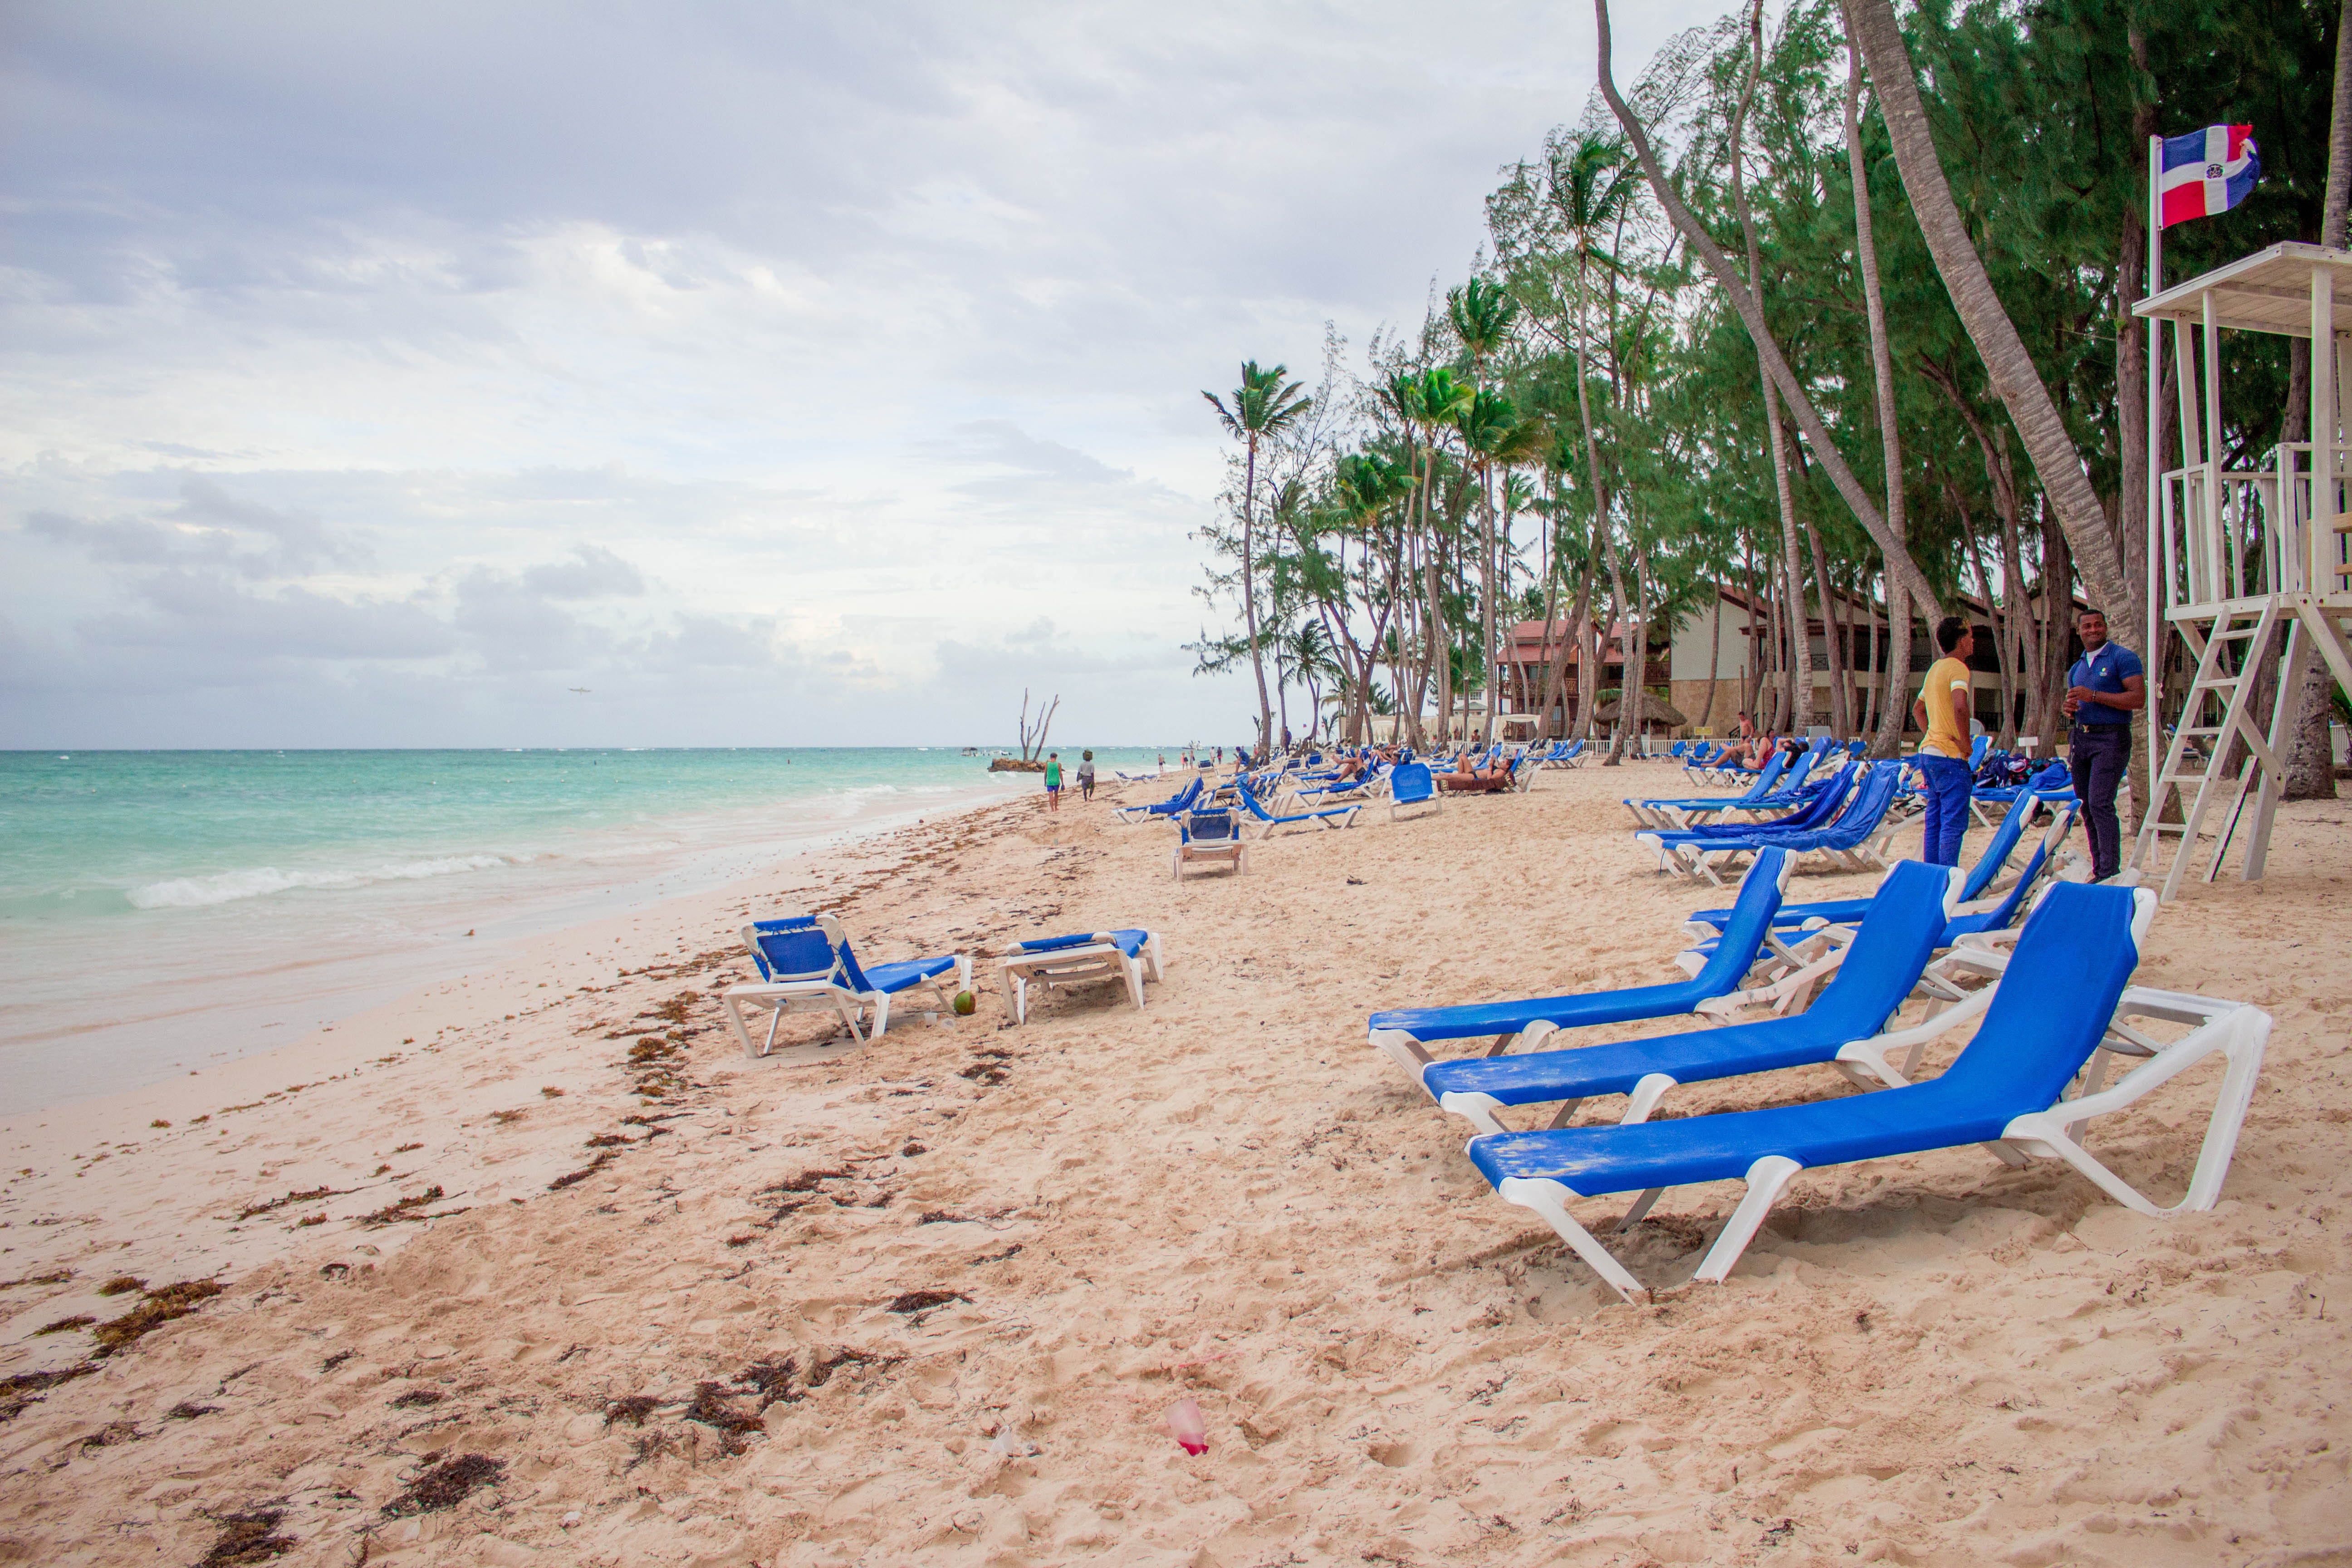
beach, sea, sand, vacation, leisure, body of water, resort